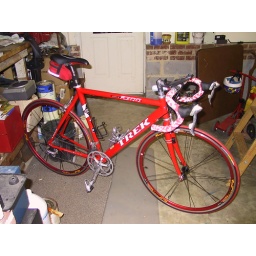
1999 Trek 2300. My first nice road bke with Ultegra. I sold this bike in 2005.